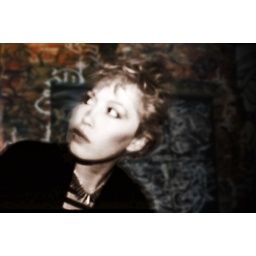
Portrait of a girl at a punk rock show in 1980, San Franicisco.